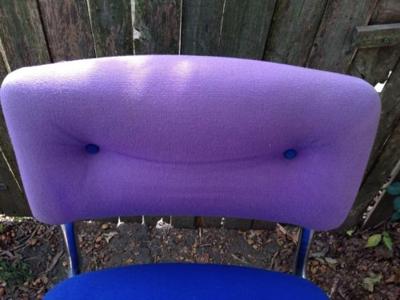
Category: chair